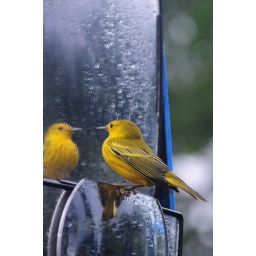
Obviously a very vain bird looking at itself in a coach wing mirror